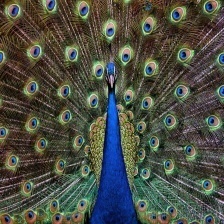
Species: PEACOCK
Scientific name: PAVO CRISTATUS